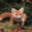
Label: fox